2CA

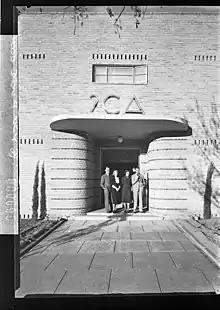
The purpose built 2CA studio and administration building, shortly after opening in June 1938. The newly planted seedlings are evident in the foreground.

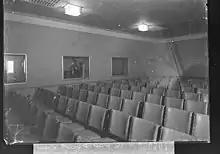
2CA's new auditorium in June 1938

In July 1938 Sir Hugh Denison announced a further expansion and reorganisation of the Macquarie Broadcasting Service with a capital of A£250,000. Affiliated stations in the new network were 2CA Canberra; 2GB and 2UE Sydney; 2WL South Coast; 2HR Hunter River; 3AW Melbourne; 3HA Hamilton; 3TR Sale; 3SH Swan Hill; 4BH Brisbane; 5DN Adelaide; 5RM Renmark; 6PR Perth; 6KG Kalgoorlie.